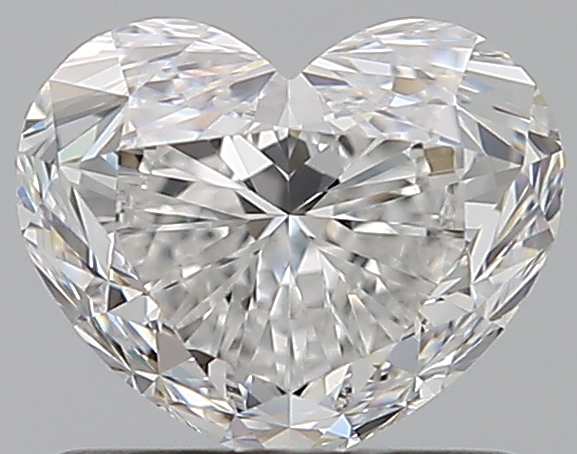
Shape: heart
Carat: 1.01
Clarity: VS2
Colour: E
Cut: GD
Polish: EX
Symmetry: VG
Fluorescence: N
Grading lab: GIA
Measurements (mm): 5.48 x 6.6 x 4.19